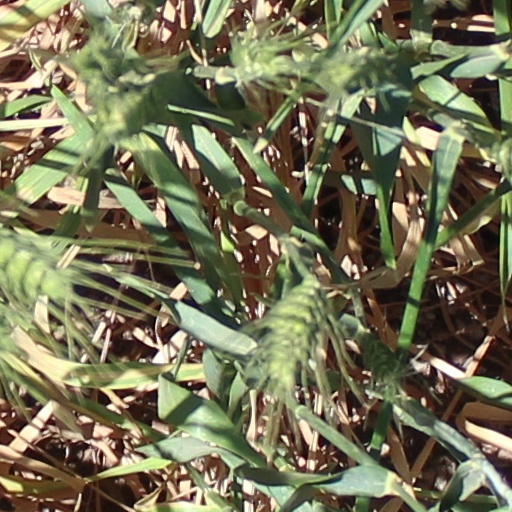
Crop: wheat